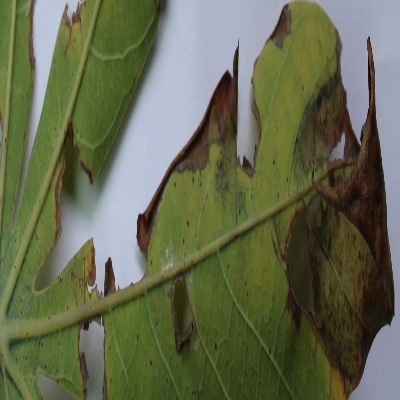
Crop: Cassava
Condition: brown spot